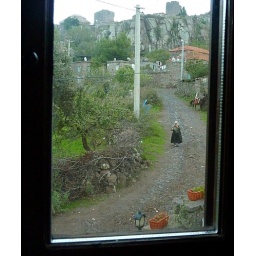
The man in the right of the picture is using a mounting block built in the wall to mount his horse.